Cutie Honey Universe

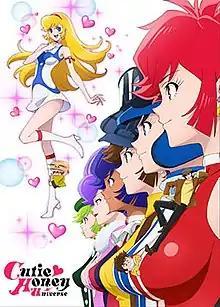
Honey in various costumes

Cutie Honey Universe is a Japanese anime television series produced by Production Reed (now Ashi Productions). It is the fifth animated project based on Go Nagai's "Cutie Honey" manga franchise, celebrating the author's 50th anniversary as a manga artist. The series began airing in Japan in April 2018 and is licensed in North America by Sentai Filmworks.